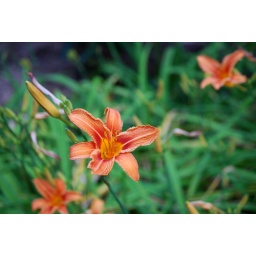
Beautiful orange stargazer lilies in my neighbor's flower bed.